Answer in natural language. Considering the relative positions, where is dark brown colour bed (marked A) with respect to red color square shape arm chair (marked B)? Choose between the following options: left or right
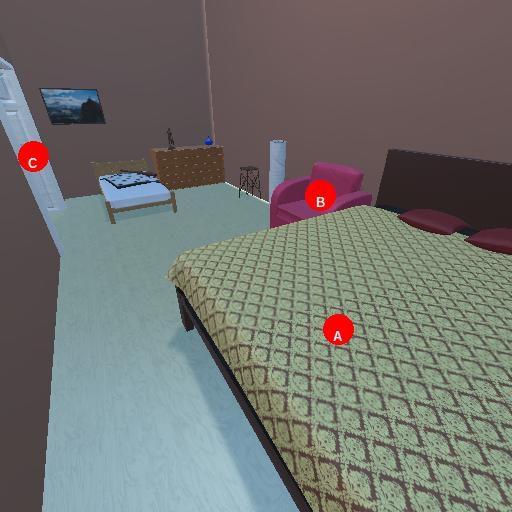
<answer>right</answer>